Woodhall Spa

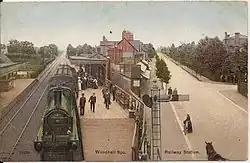
Woodhall Spa Station around 1910

In 1846 the Great Northern Railway company purchased the land to build a rail link from Peterborough to Lincoln via Boston and Woodhall Junction. Work commenced in 1847 and the line opened on 17 October 1848. Kirkstead Station, later renamed Woodhall Junction, was one of seven between Lincoln and Boston. A branch line to Horncastle, which included Woodhall Spa railway station, was opened on 11 August 1855.